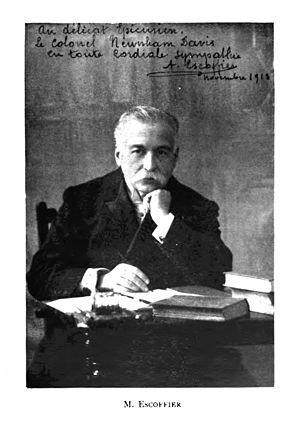
Auguste Escoffier, né à Villeneuve-Loubet le 28 octobre 1846, mort à Monte-Carlo le 12 février 1935, est un chef cuisinier, restaurateur et auteur culinaire français.
Le terme palace signifie en général un hôtel de luxe.
L'histoire de la cuisine française reflète l'évolution de la société française, et particulièrement celle de son élite. Elle connait sa période la plus faste au XIXᵉ siècle et influence mondialement la gastronomie.